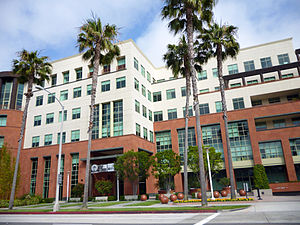
Universal Music Group
Universal Music Group er verdens største musikvirksomhed. Universal Music Group er ejet af den franske mediekoncern Vivendi. Universal Music Group har hovedkvarter i Californien.